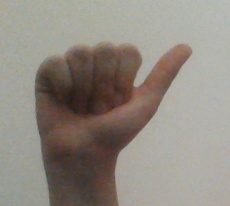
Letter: dhad